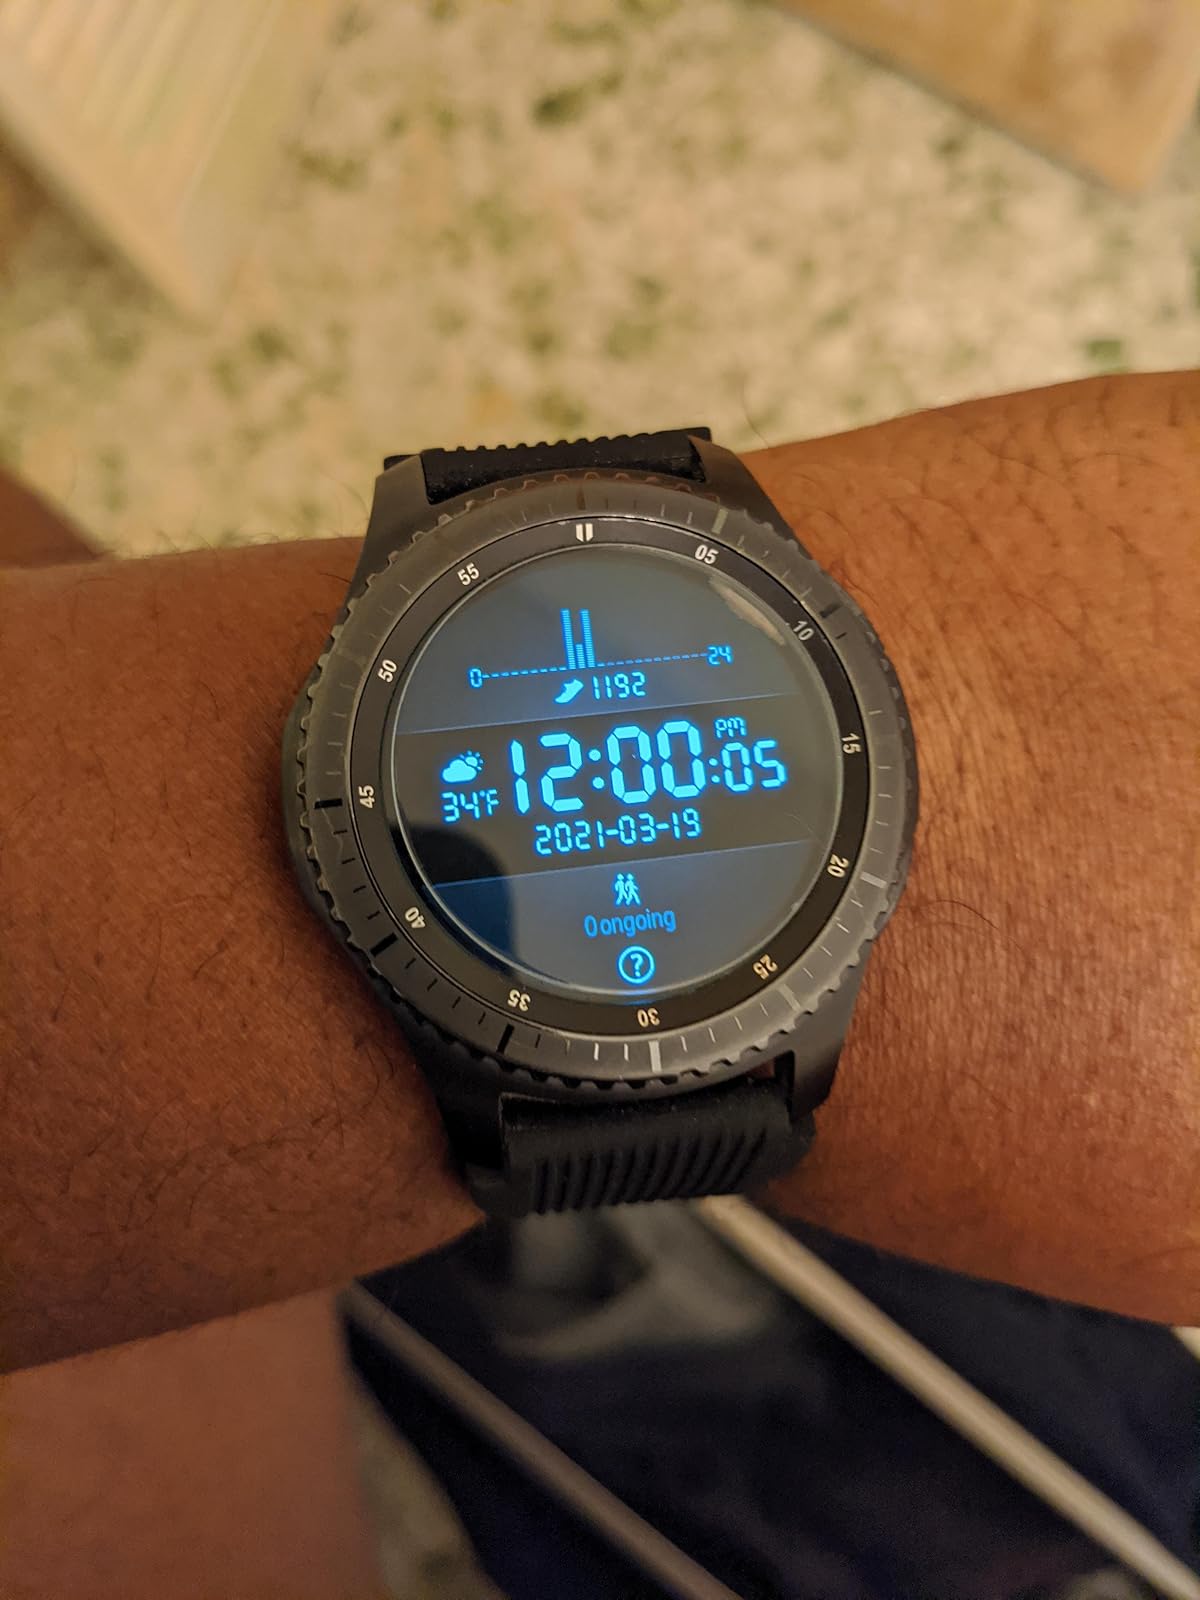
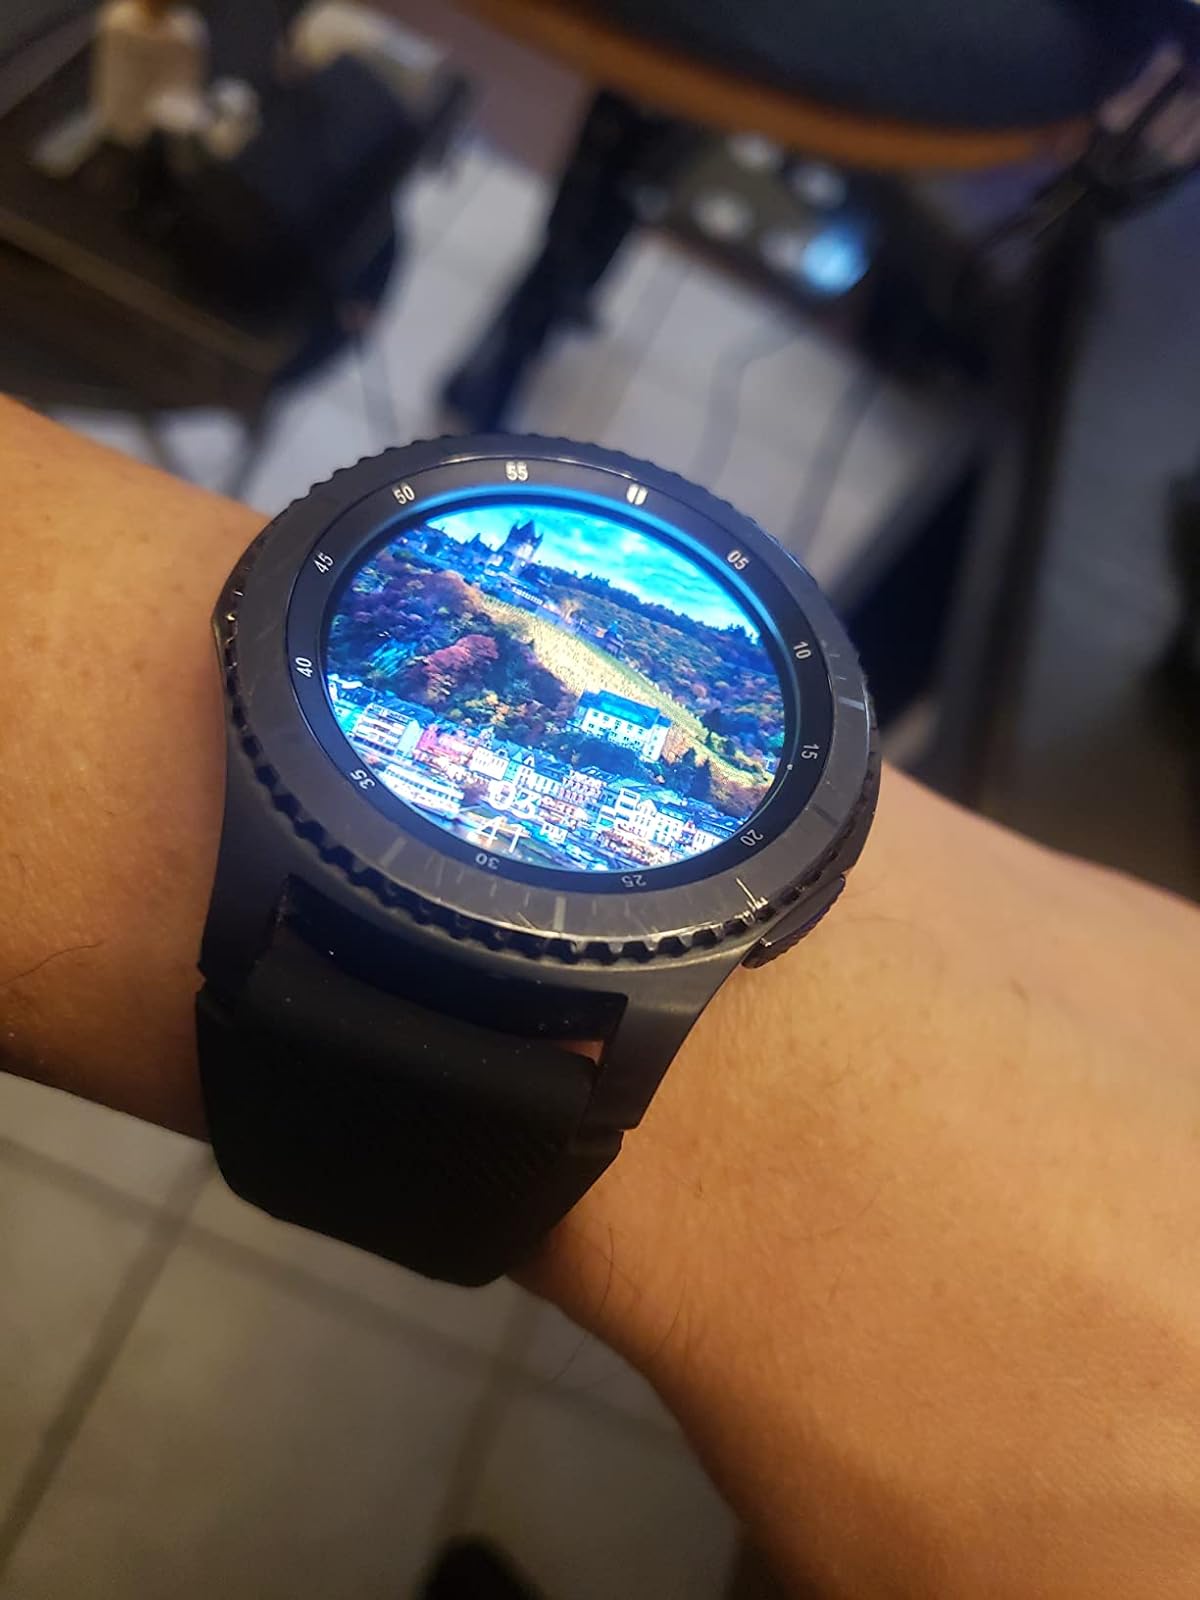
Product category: smartwatch
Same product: yes